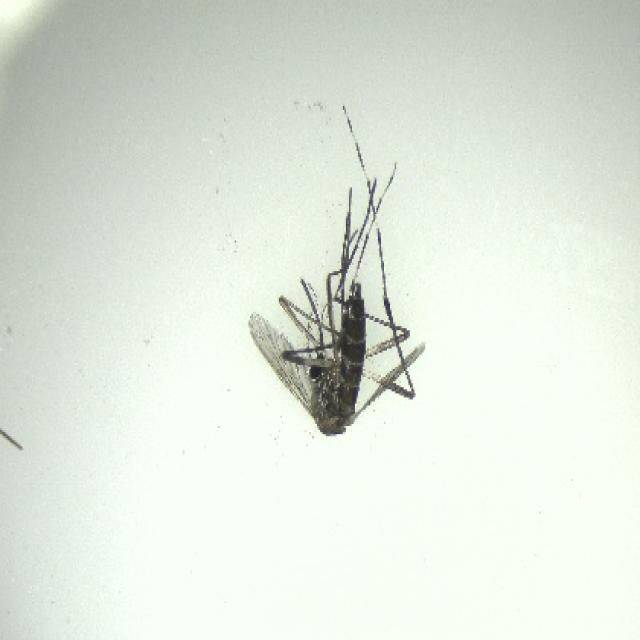
Species: aedes_albopictus